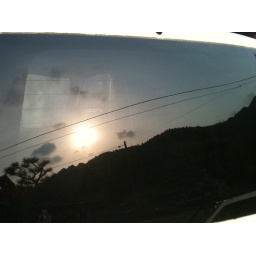
the sun that sets in mountain that reflects in windou of car